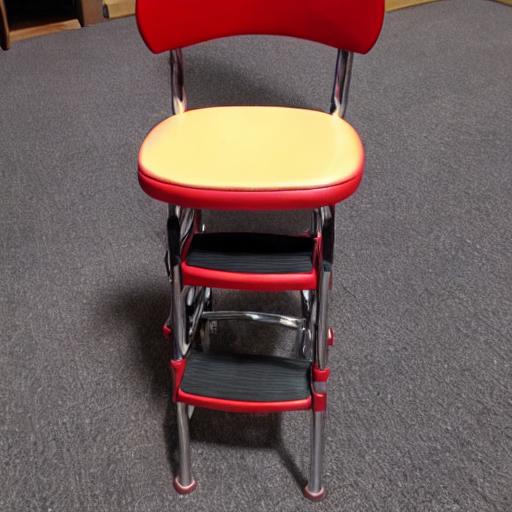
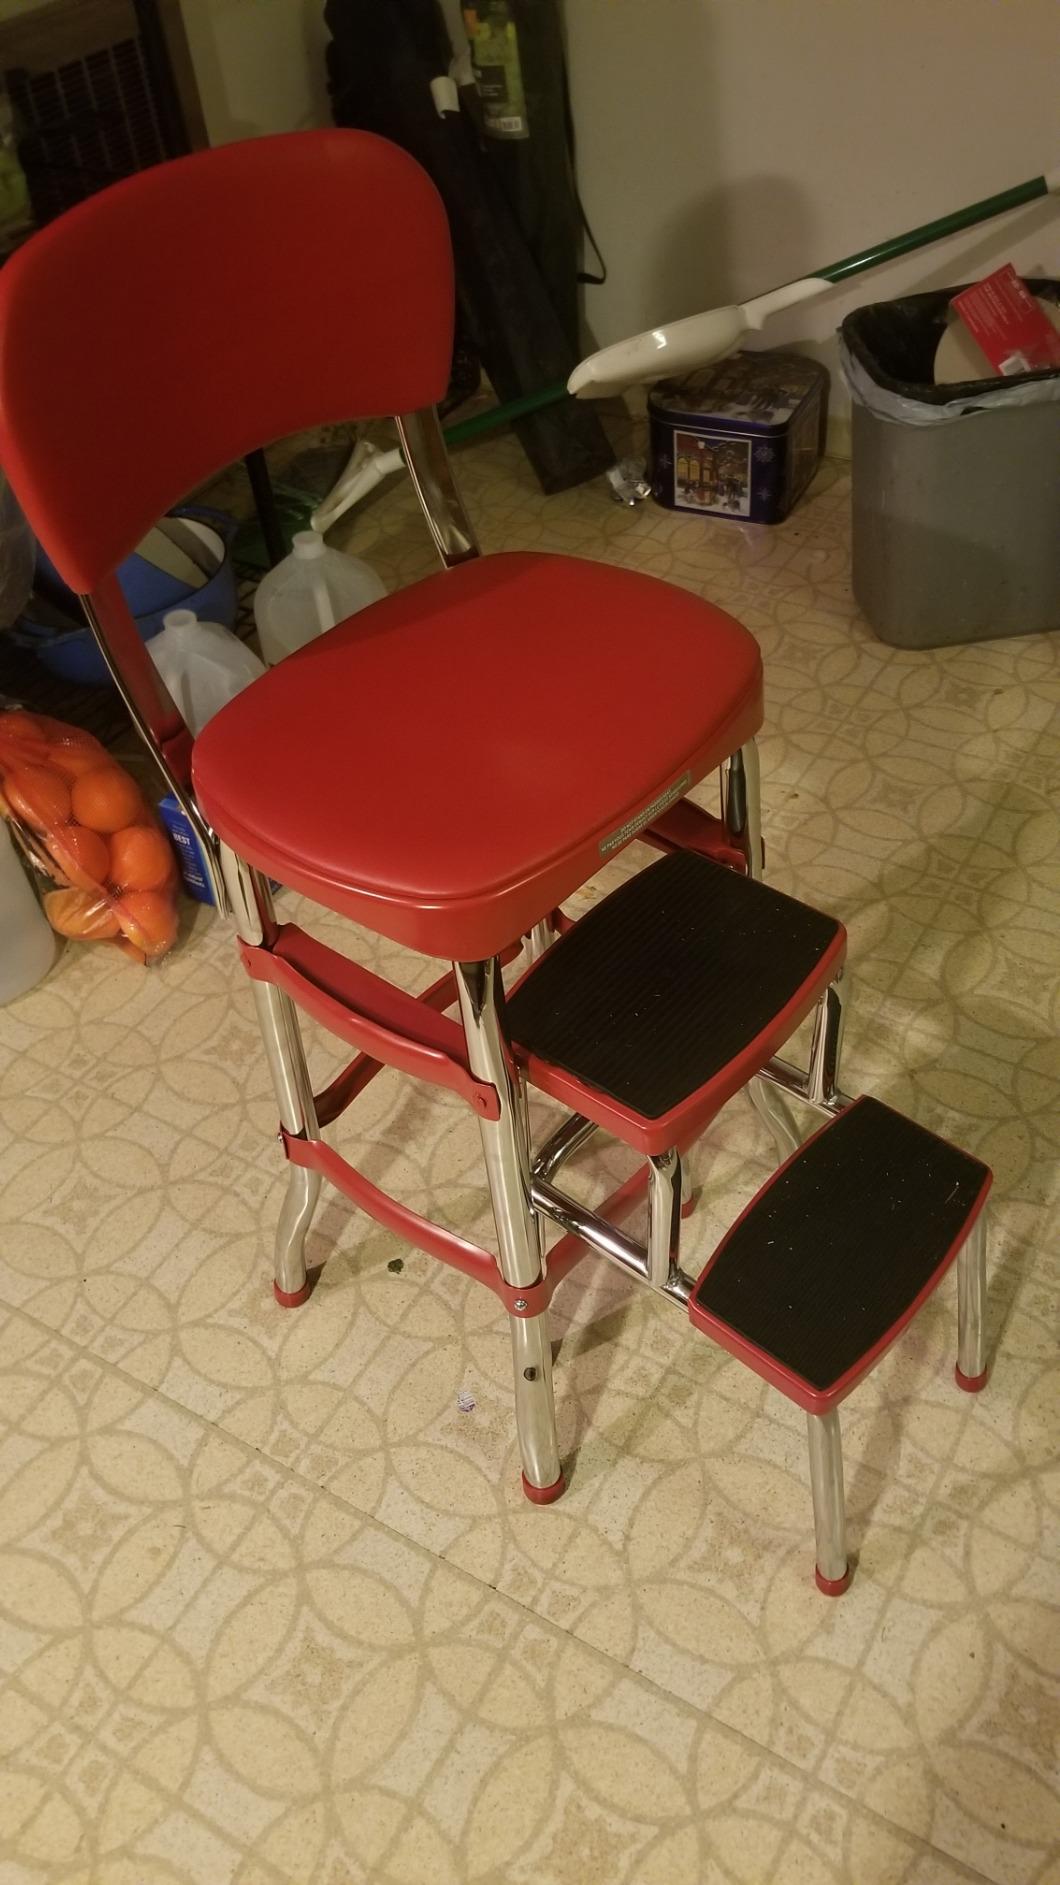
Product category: items_chair
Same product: no